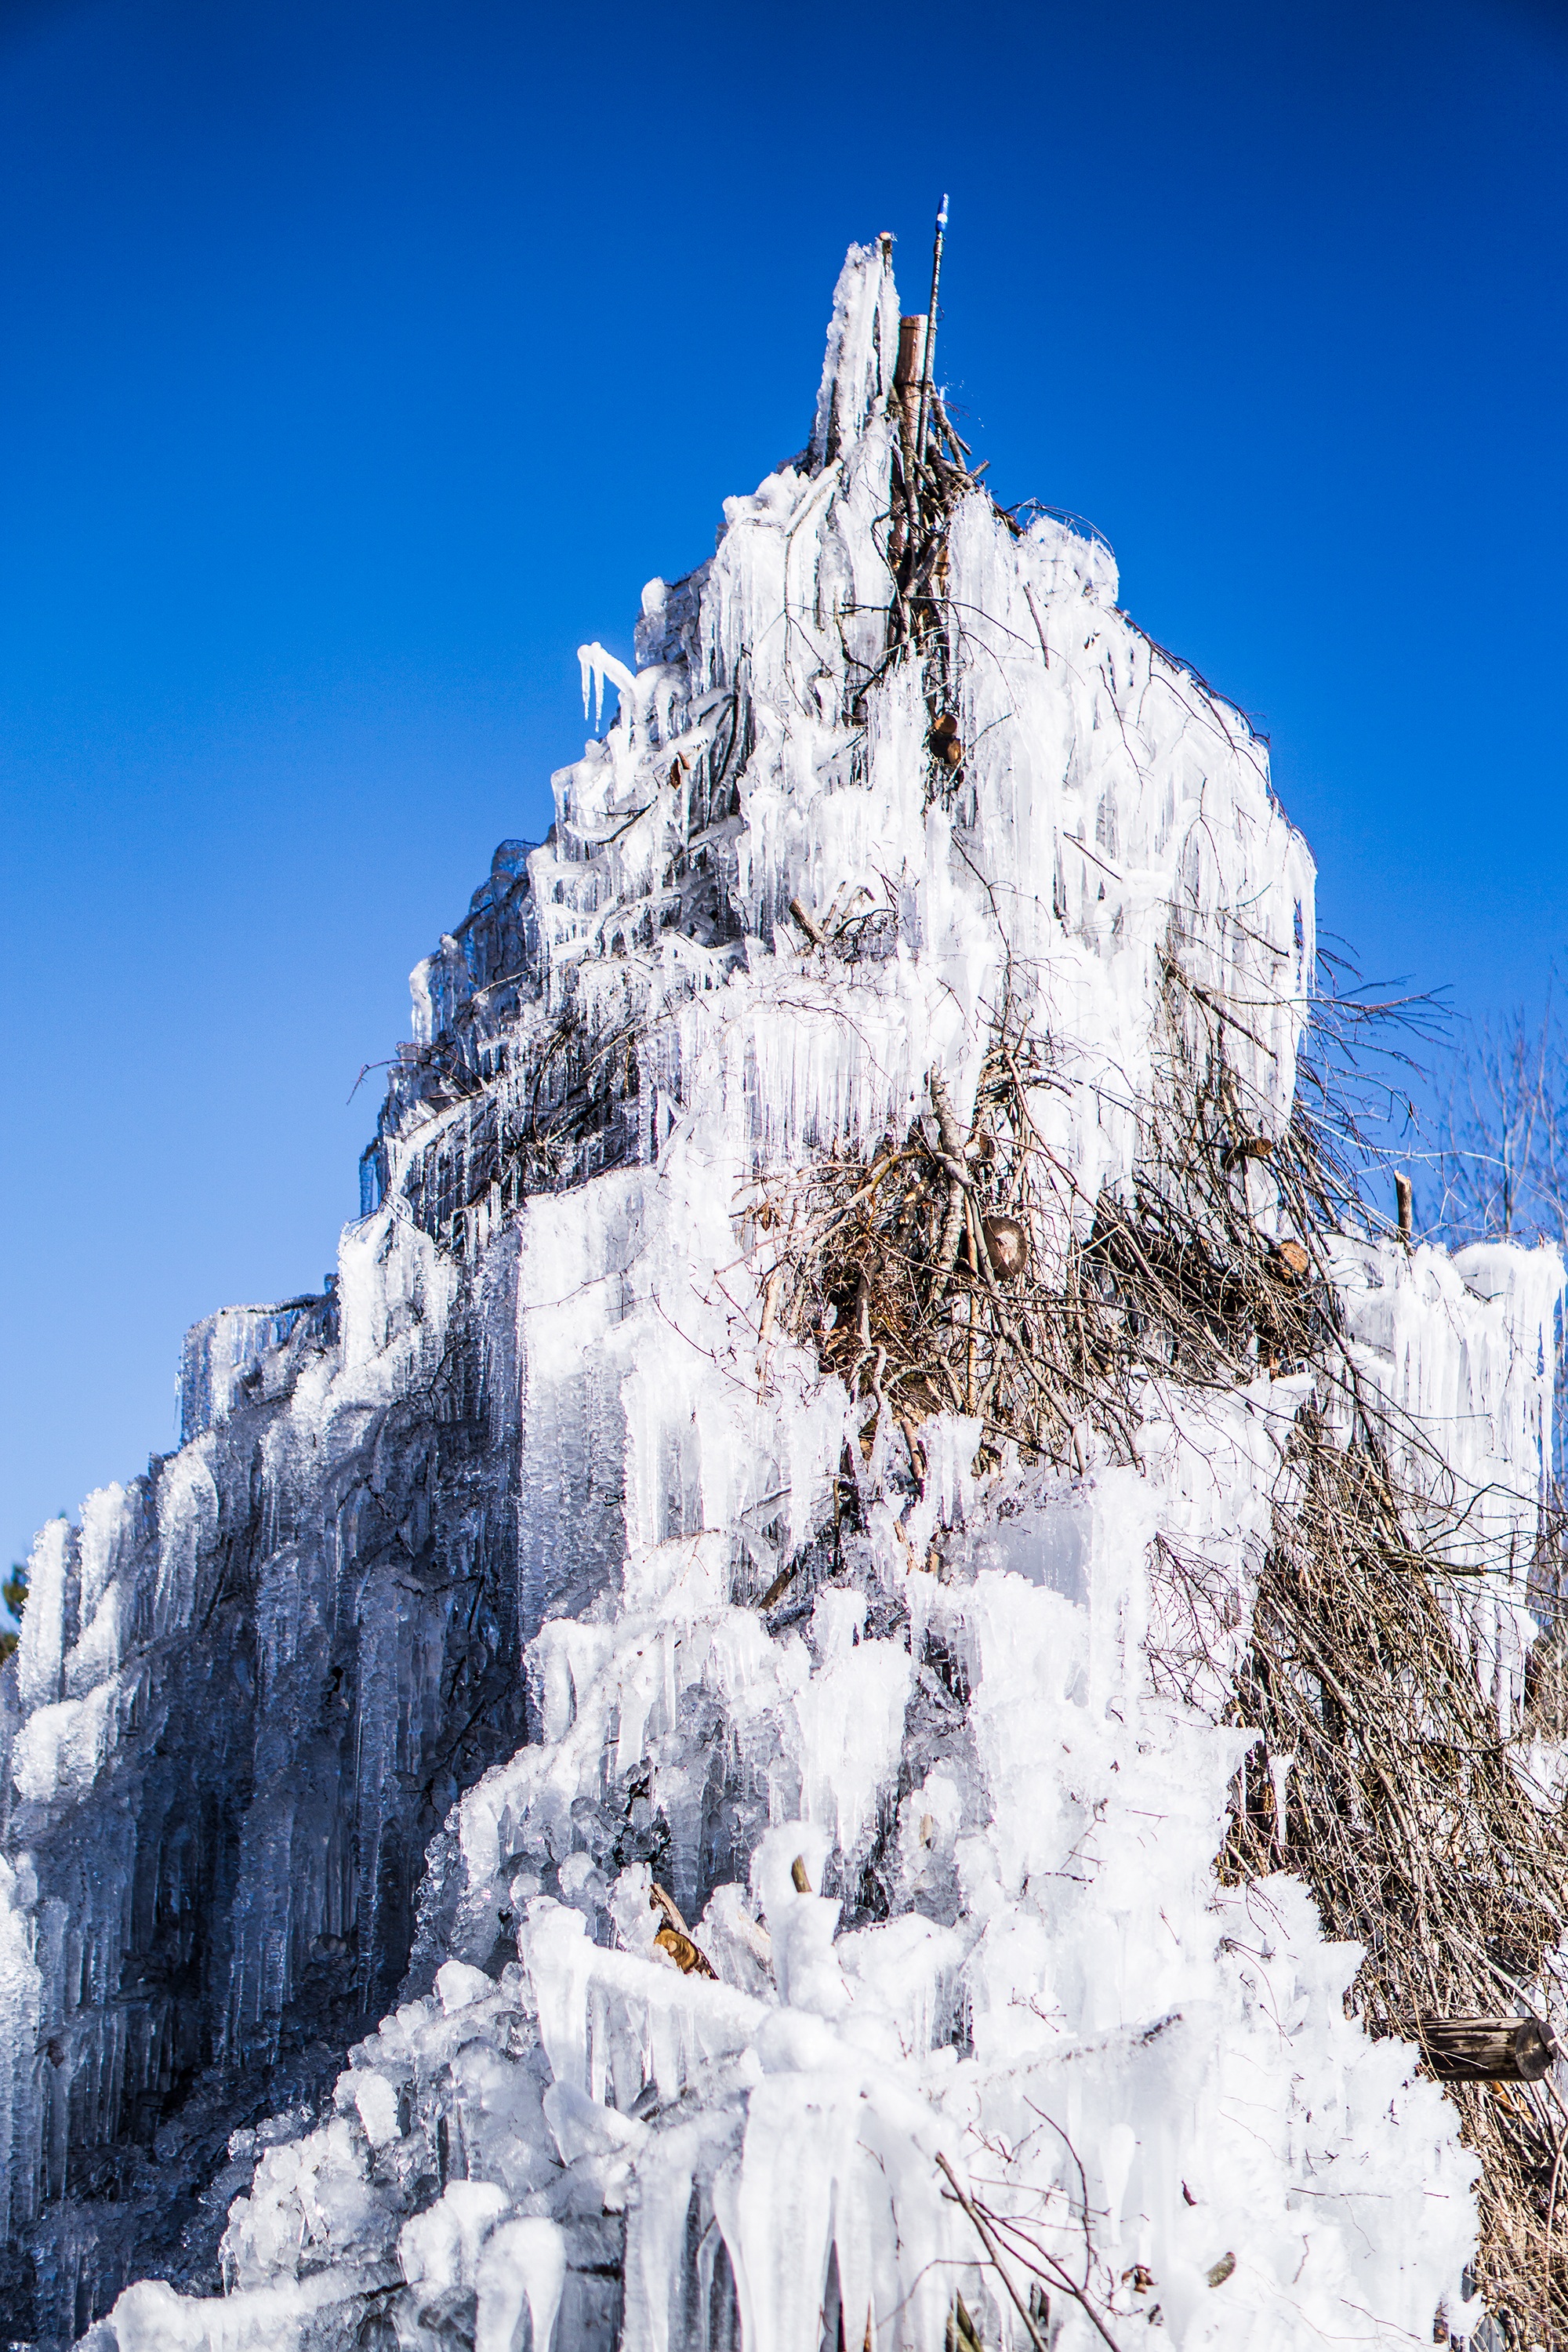
tree, branch, mountain, snow, winter, sky, frost, mountain range, ice, weather, season, blue sky, icicles, freezing, geological phenomenon